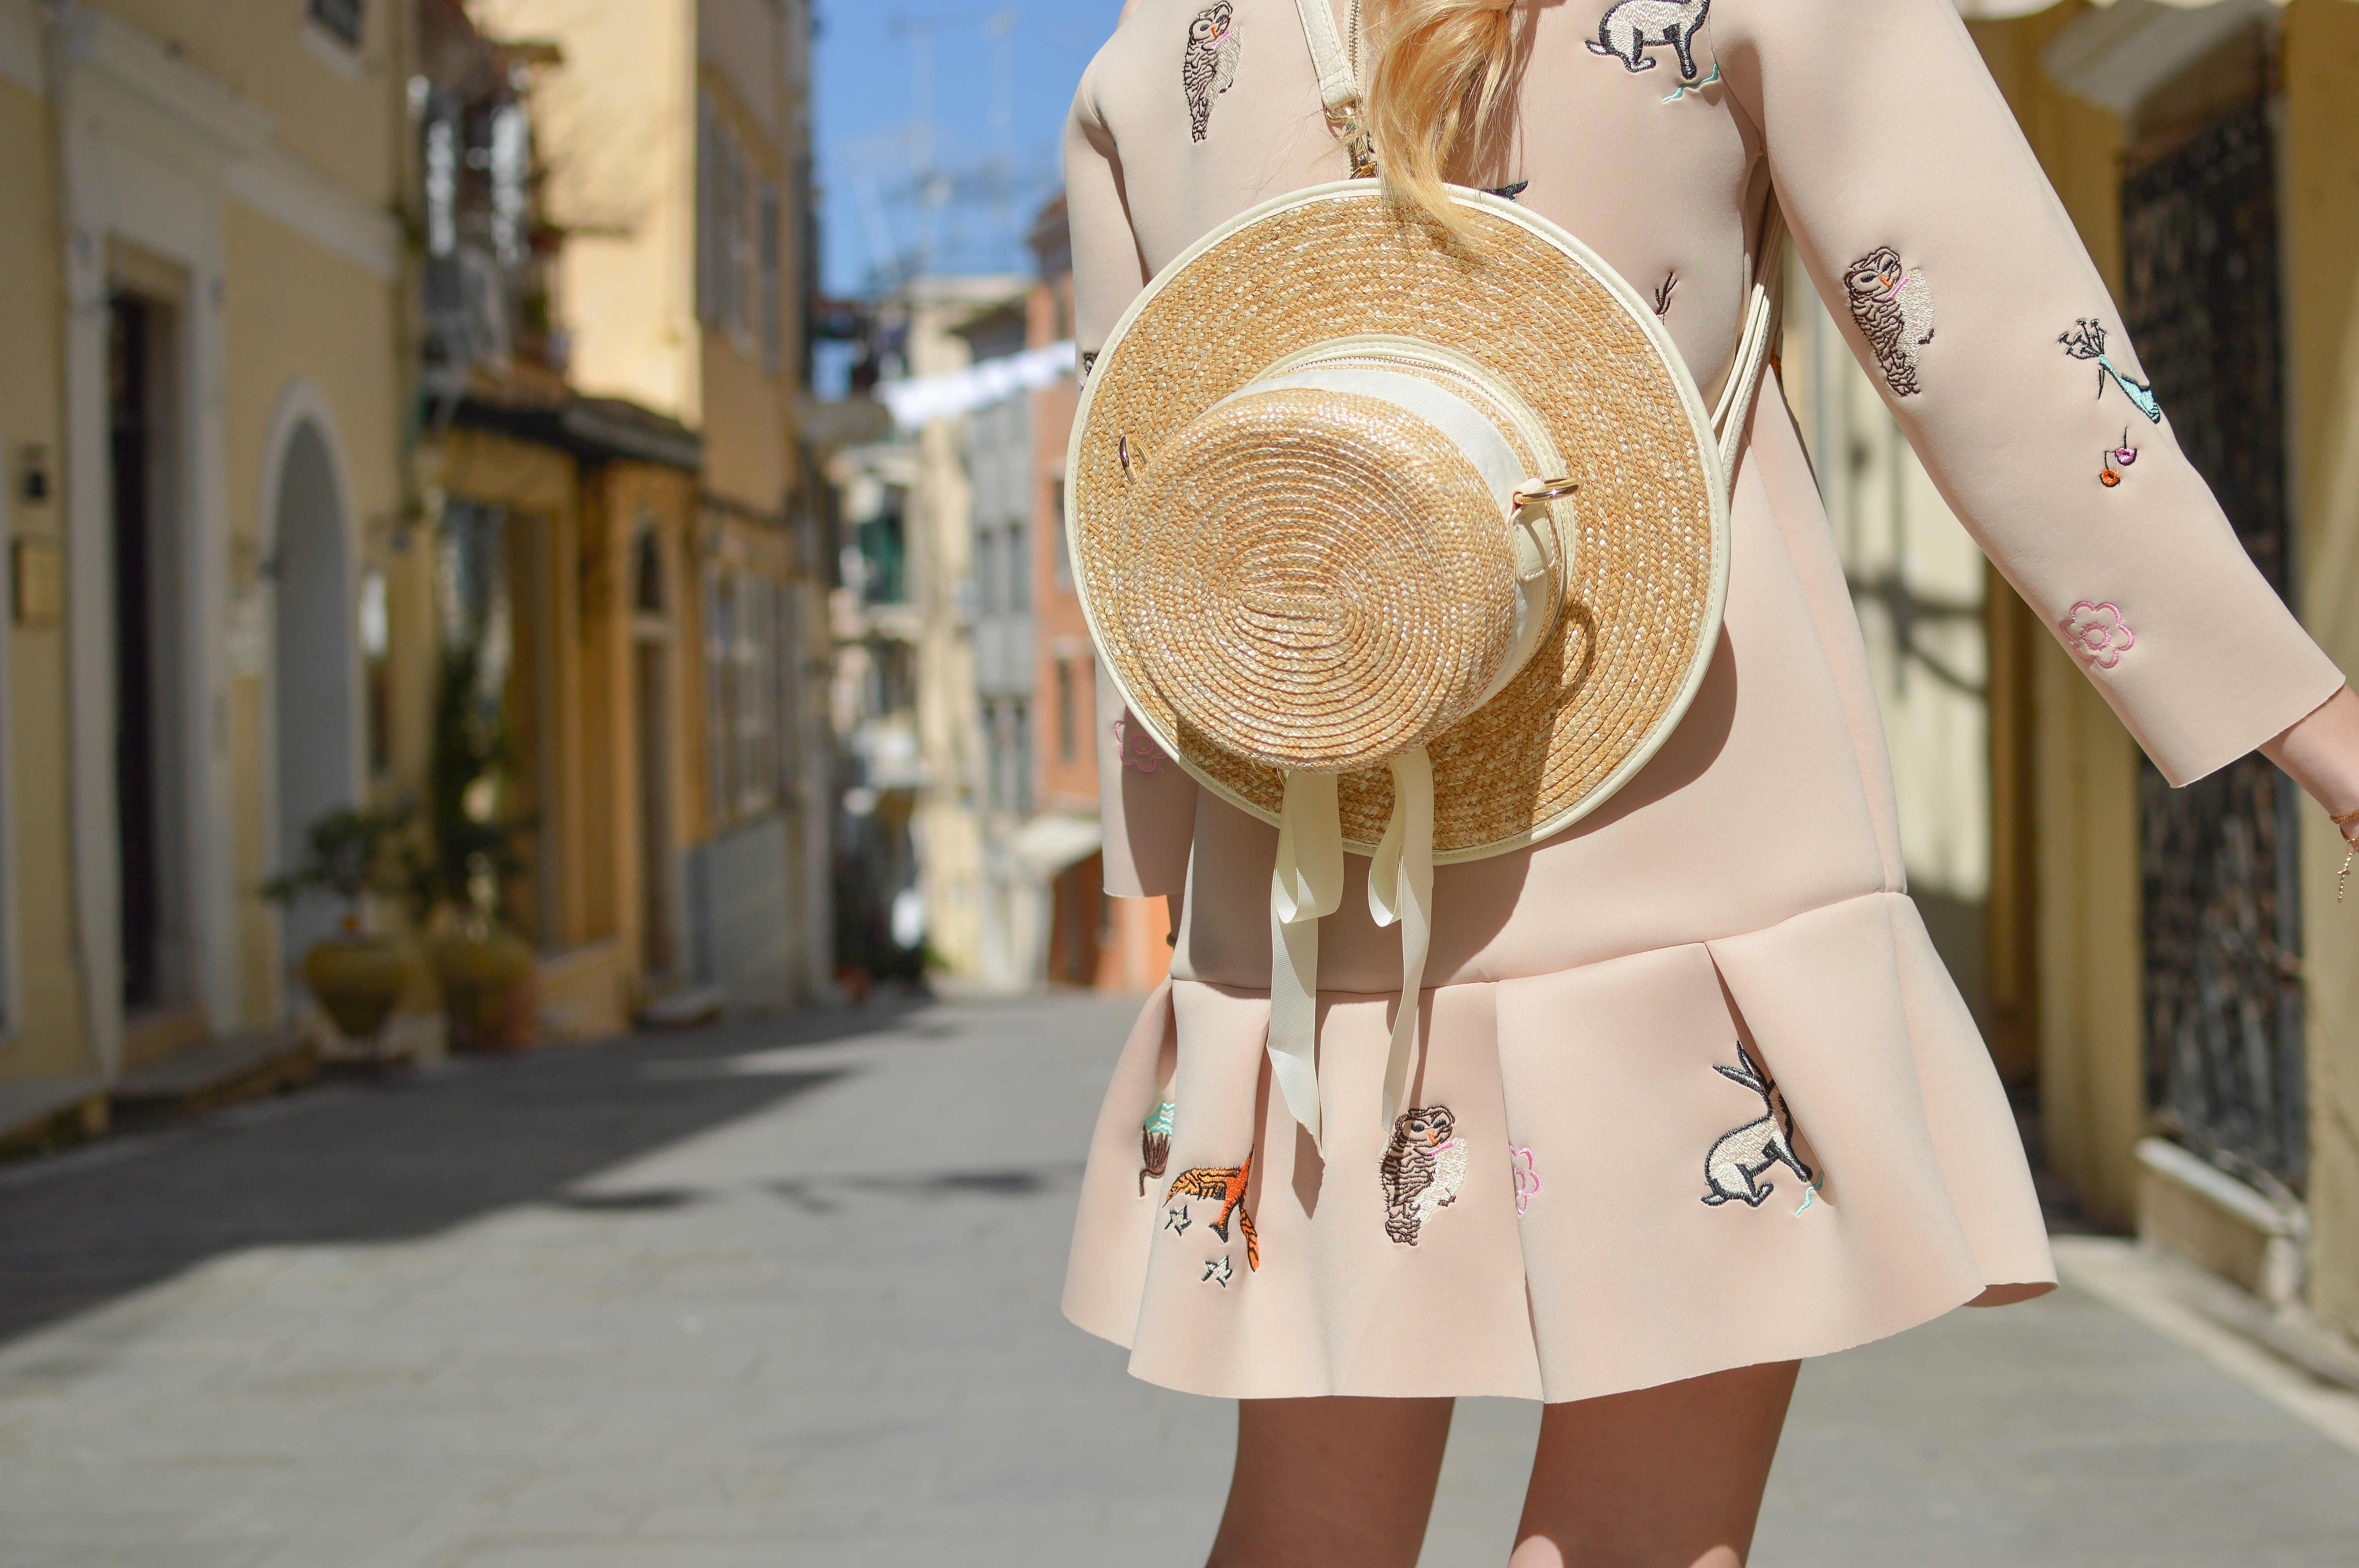
woman, white, street, pattern, spring, hat, fashion, clothing, lady, human body, dress, design, footwear